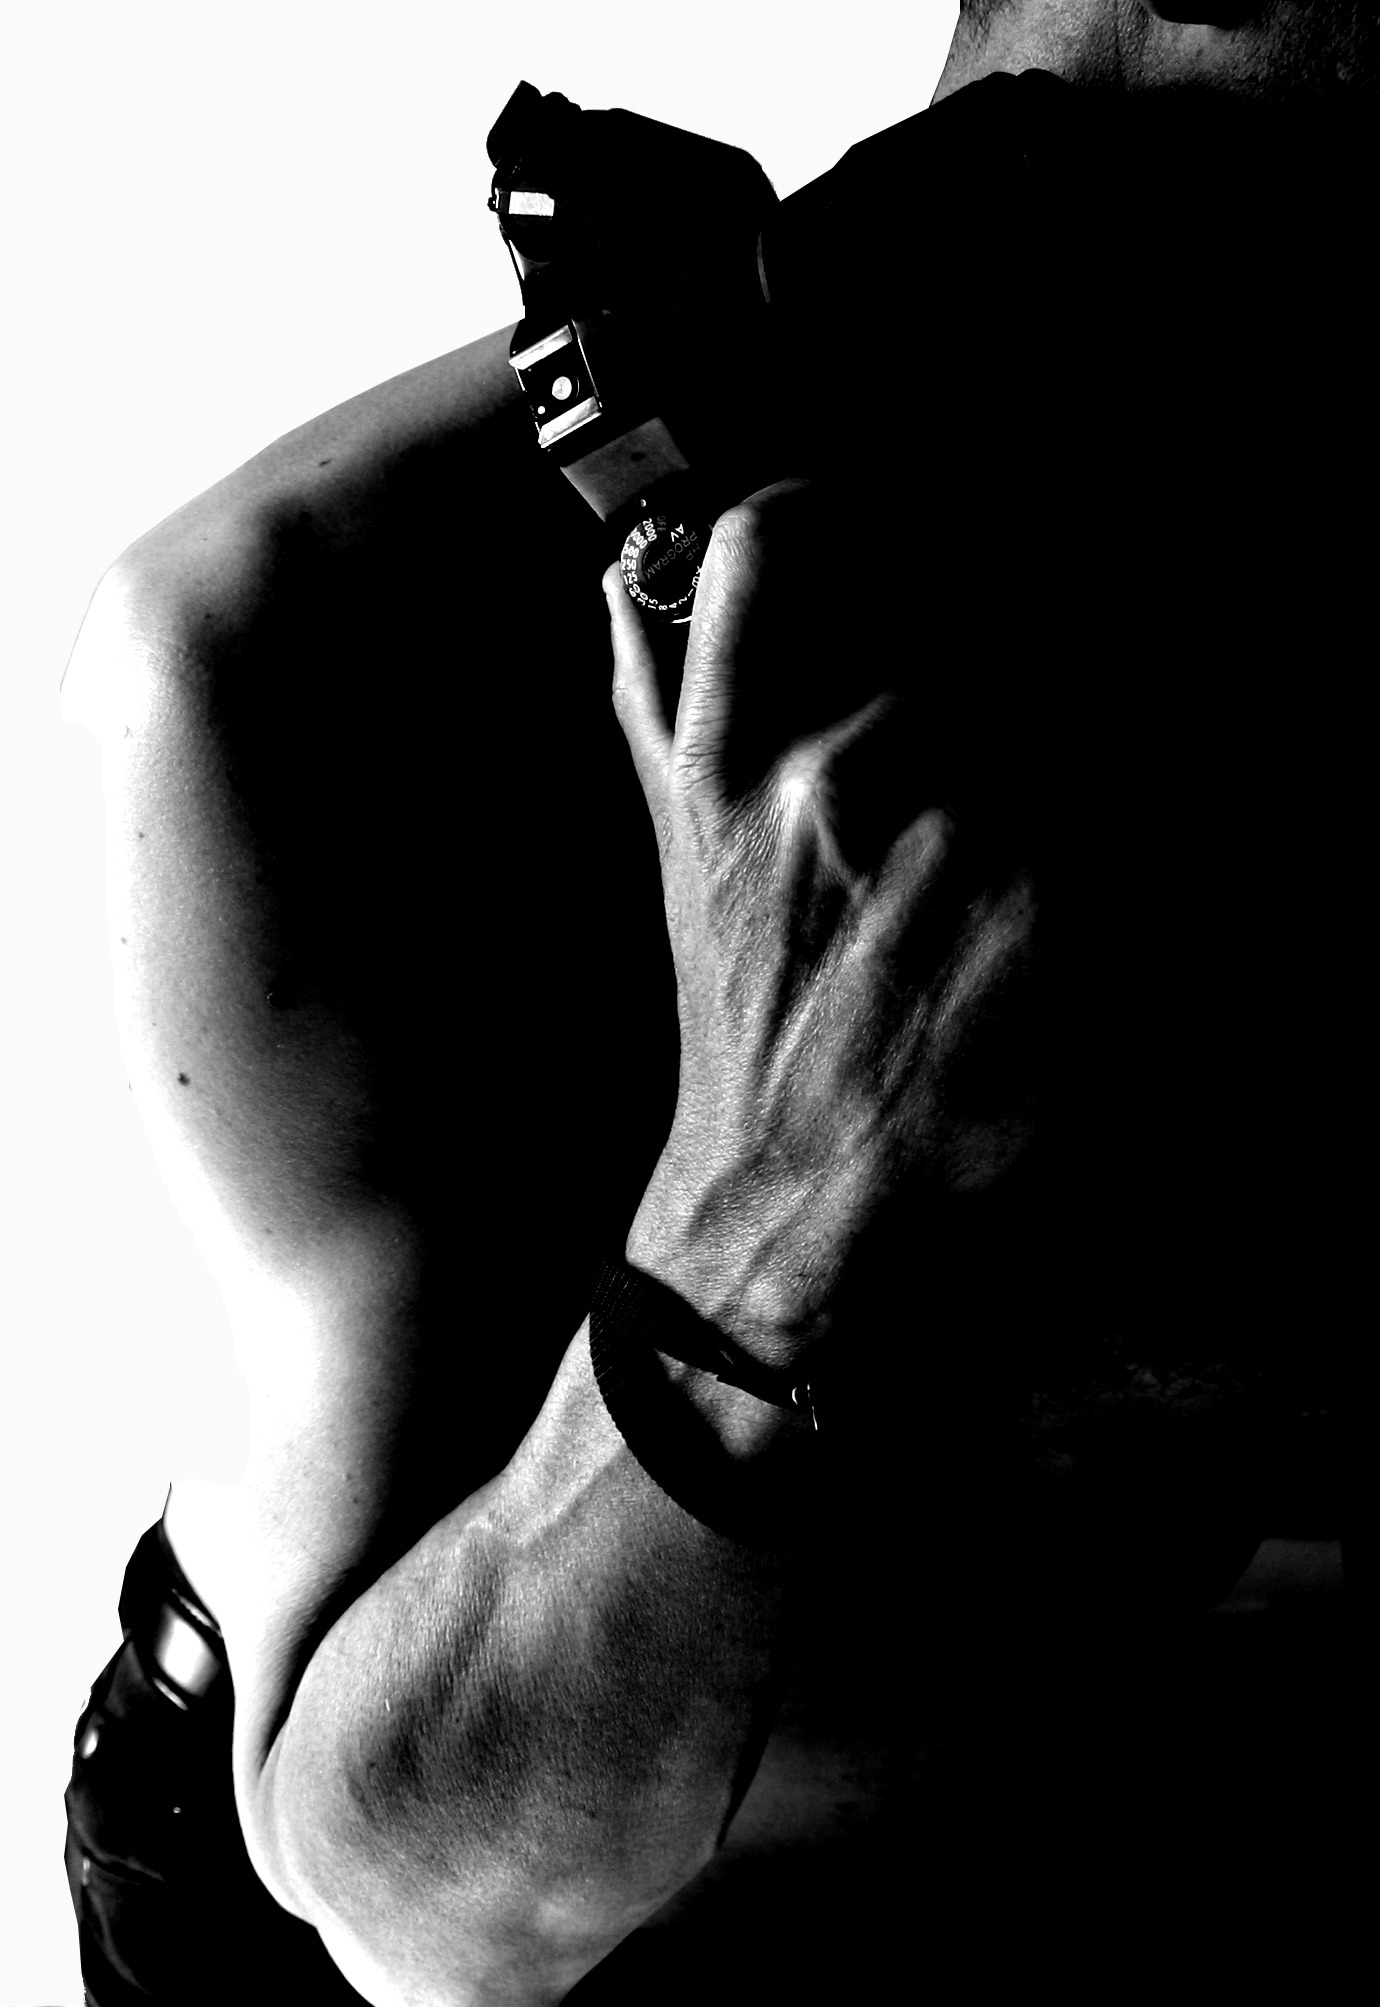
hand, man, silhouette, black and white, camera, photography, finger, darkness, black, monochrome, arm, muscle, photograph, posture, joint, monochrome photography